Pandavani

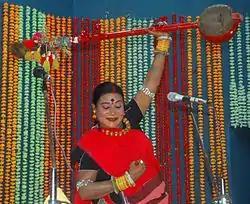
Teejan Bai, noted exponent of Pandavani

Pandavani (lit.: Songs and Stories of the Pandavas) is a folk singing style involving narration of tales from the ancient Indian epic Mahabharata. The singing also involves musical accompaniment. Bhima, the second of the Pandava is the hero of the story in this style.